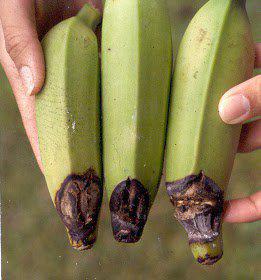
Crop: unknown
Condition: banana_banana_cigar_end_rot